List of Kinnikuman episodes

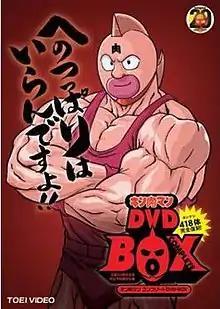
2008 "Kinnikuman Box" DVD set.

The "Kinnikuman" manga by Yudetamago was adapted into two anime television series by Toei Animation. The original series, simply titled aired on Nippon Television (NTV) affiliates from April 3, 1983 to October 1, 1986, lasting 137 episodes. The second series, , aired on NTV affiliates from October 6, 1991 to September 27, 1992, with 46 episodes.